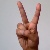
The image shows a hand gesture representing the letter 'V' in Indian Sign Language.